Merchants' Exchange Building (Baltimore)

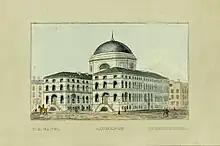
"U.S. Bank - Exchange - Custom House" from "Picture of Baltimore" (1832) by John H. B. Latrobe via Johns Hopkins Digital Library

The H-shaped Exchange Building was designed by Benjamin Latrobe and Maximilian Godefroy, and constructed under the supervision of Jacob Small beginning in 1815. The U.S. government paid for the erection of the custom-house wing in 1817. The building opened to the public in 1820.